Midler v. Ford Motor Co.

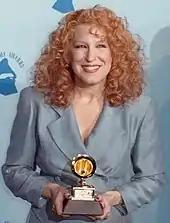
Midler backstage at the Grammy Awards, February 1990.

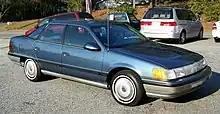
A 1986 Mercury Sable

Midler brought the case to a district court where she claimed that her voice was protected from appropriation and thus sought compensation. The district court claimed there was no legal principle preventing the use of her voice and granted summary judgment to Ford Motor. Midler appealed to the Appellate court, 9th Circuit.